Pikeville, Tennessee

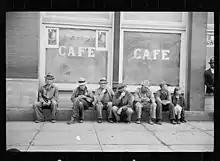
Carl Mydans photo showing local residents "spelling" themselves in front of a Pikeville store in 1936

Pikeville was established in 1816 on lands purchased from Charles Love a land speculator from Virginia. The origin of the town's name is unknown, although some have suggested that it was named for explorer General Zebulon Pike. By 1818, the Bledsoe County seat had been moved from Madison to Pikeville. The town was incorporated in 1830.